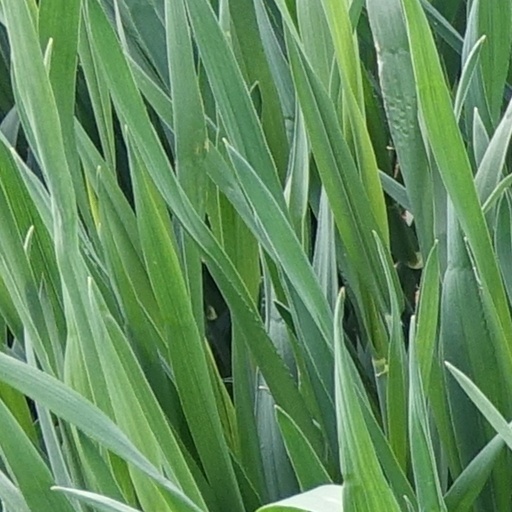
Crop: wheat